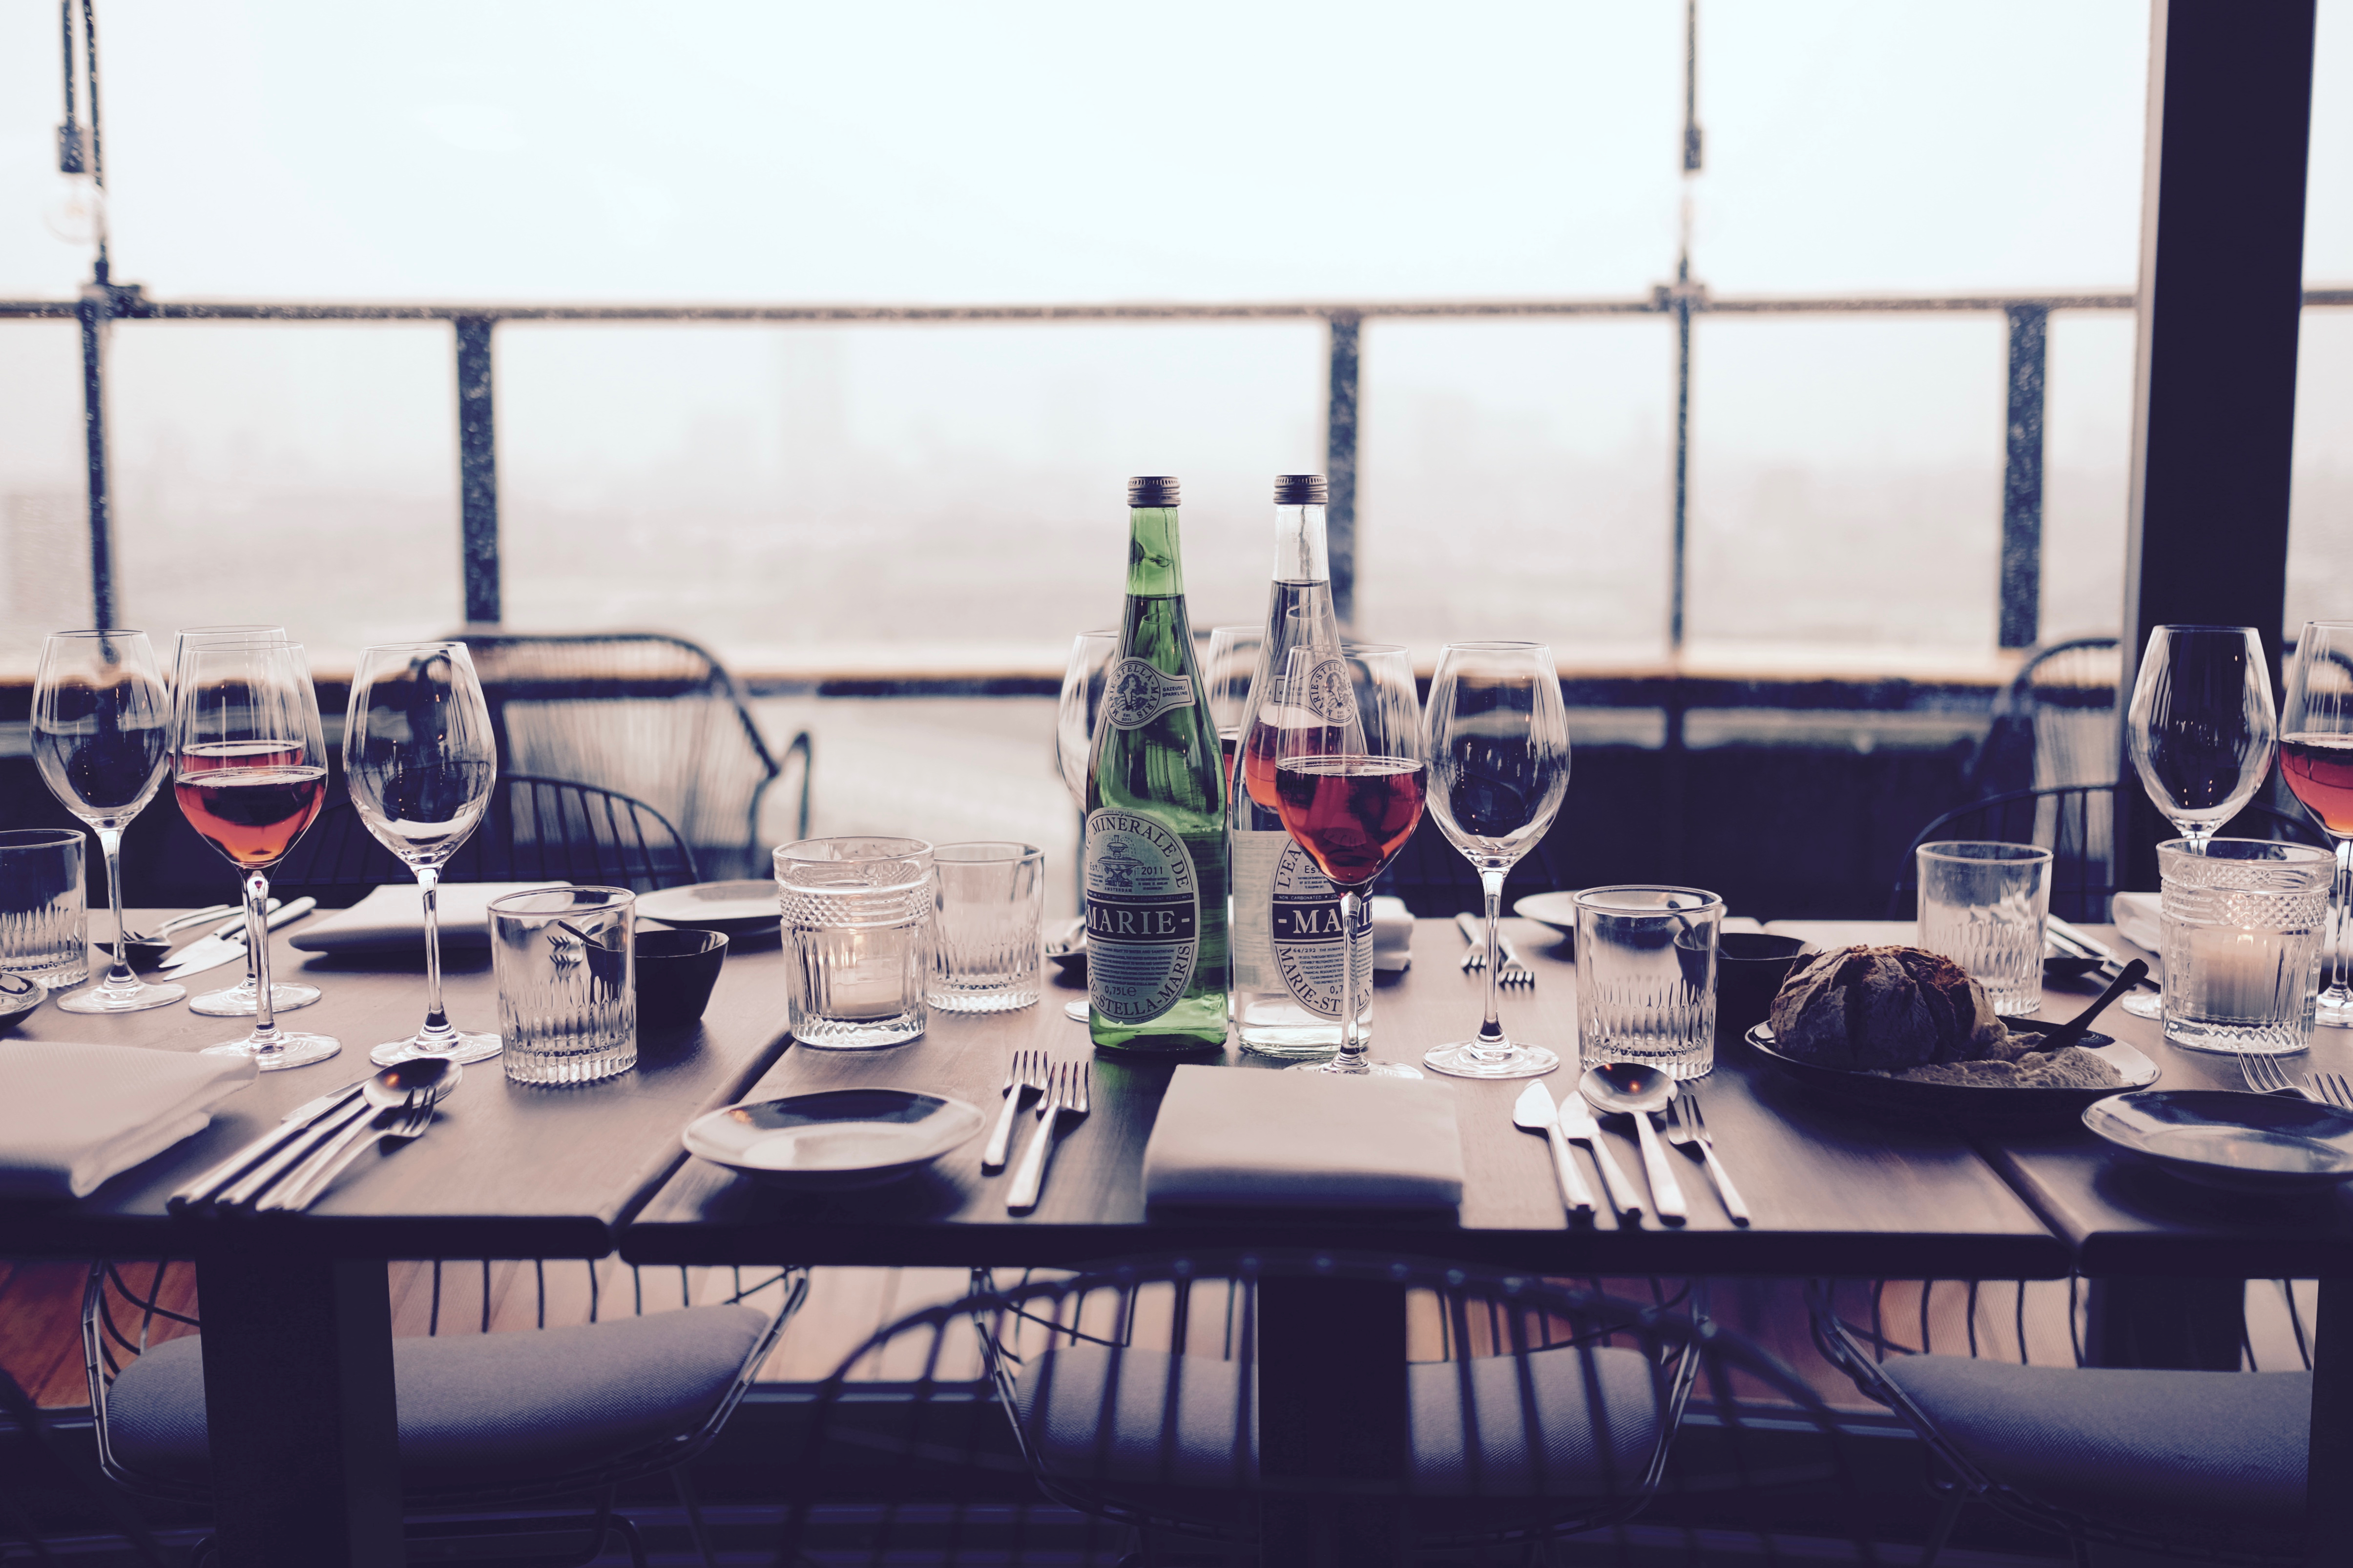
table, cutlery, dock, wine, boat, restaurant, vehicle, lunch, bottles, glasses, utensils, dinner, champagne, wine glasses